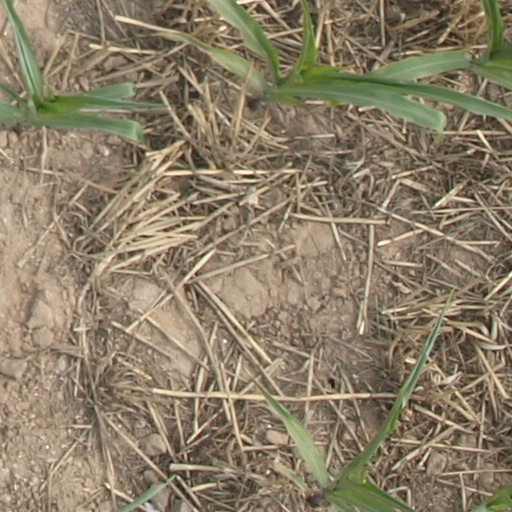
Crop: maize; corn